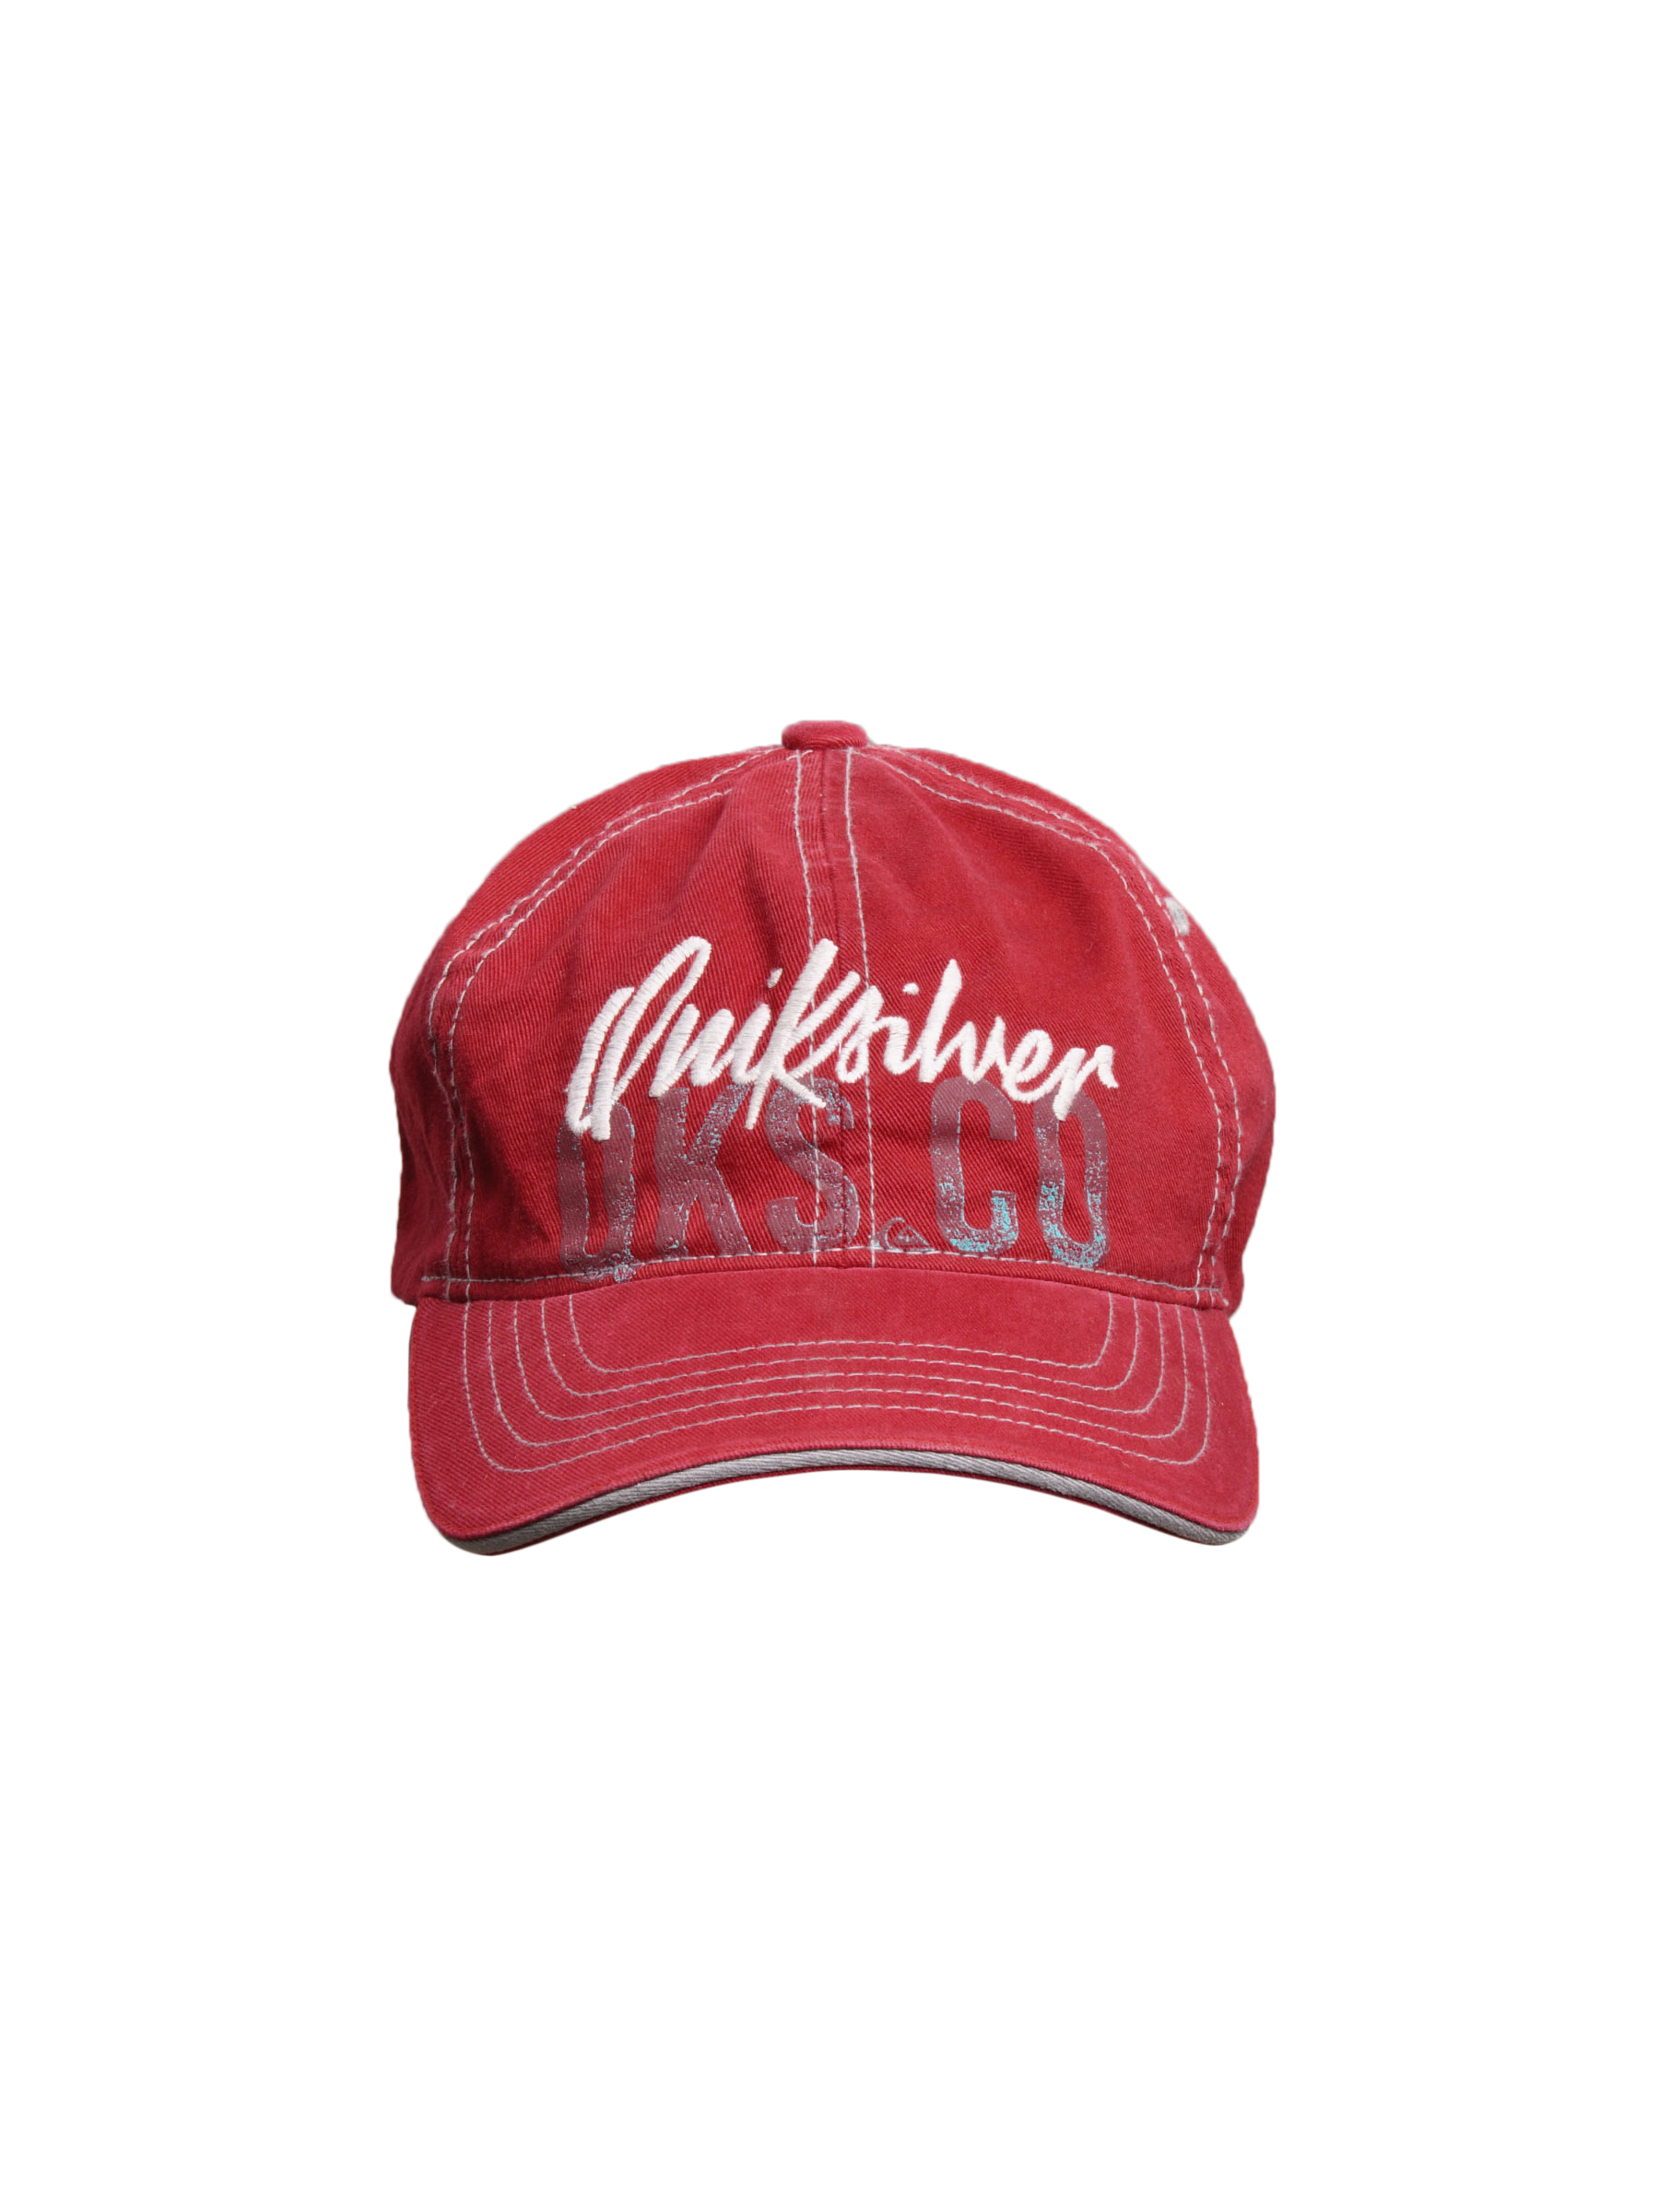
Quiksilver Men Red Qsacc Cap
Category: Accessories / Headwear / Caps
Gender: Men
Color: Red
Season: Summer 2012
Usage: Casual